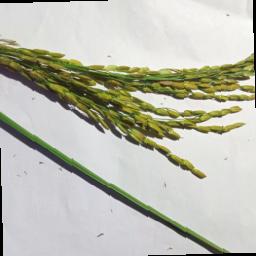
Label: Rice___Neck_Blast